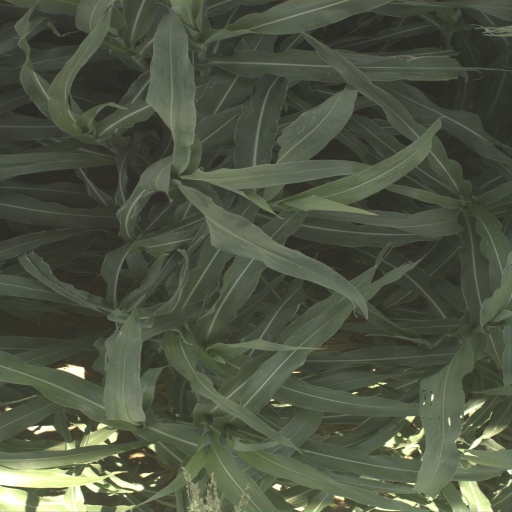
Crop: sorghum